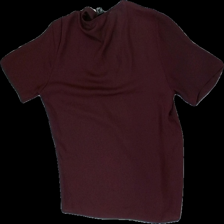
View: back
Type: Blouse
Category: Ladies
Brand: Atmosphere
Colors: Red
Material: 100% polyester
Pattern: Transparent
Cut: Regular
Size: 34
Season: All
Price range: 50-100
Recommended usage: Reuse